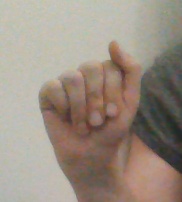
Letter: saad